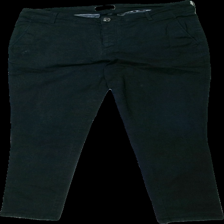
View: front
Type: Trousers
Category: Men
Brand: Selected Homme/Femme
Colors: Black
Material: 100% cotton
Cut: Regular
Season: All
Stains: Major
Damage location: middle right
Damage 2: fläck
Damage 2 location: top left
Damage 3 location: bottom center
Price range: <50
Recommended usage: Export
Description: svarta byxor, fläck fram, luddiga